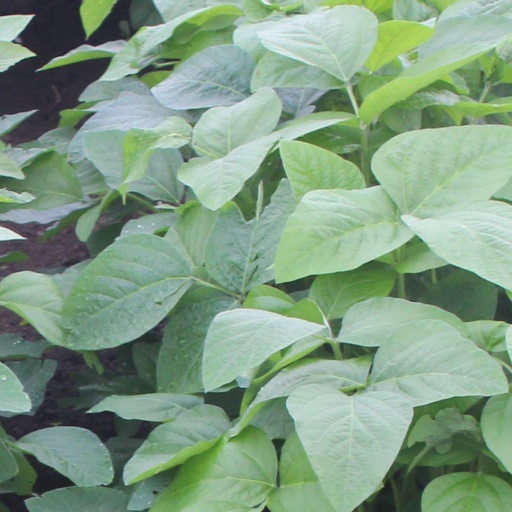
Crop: soybean